Kodak EasyShare

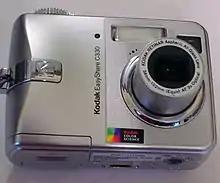
Kodak EasyShare C330

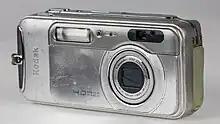
Kodak EasyShare LS743

Kodak EasyShare was a sub-brand of Eastman Kodak Company products identifying a consumer photography system of digital cameras, snapshot thermal printers, snapshot thermal printer docks, all-in-one inkjet printers, accessories, camera docks, software, and online print services. The brand was introduced in 2001, and discontinued in 2012, when Kodak stopped manufacturing and selling all digital cameras and photo frames.